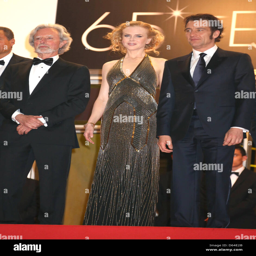
film director , actors arrive at the premiere